Milman, Queensland

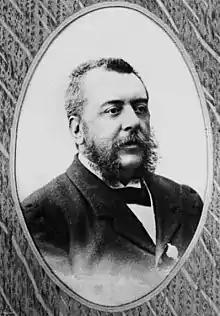
Hugh Milman, circa 1890

The locality is named after its railway station, which was named Milman on 20 October 1918 having previously been known as Jardine. It is thought that the Milman name refers to public servant Hugh Miles Milman who married Katherine Maule Jardine in 1871.